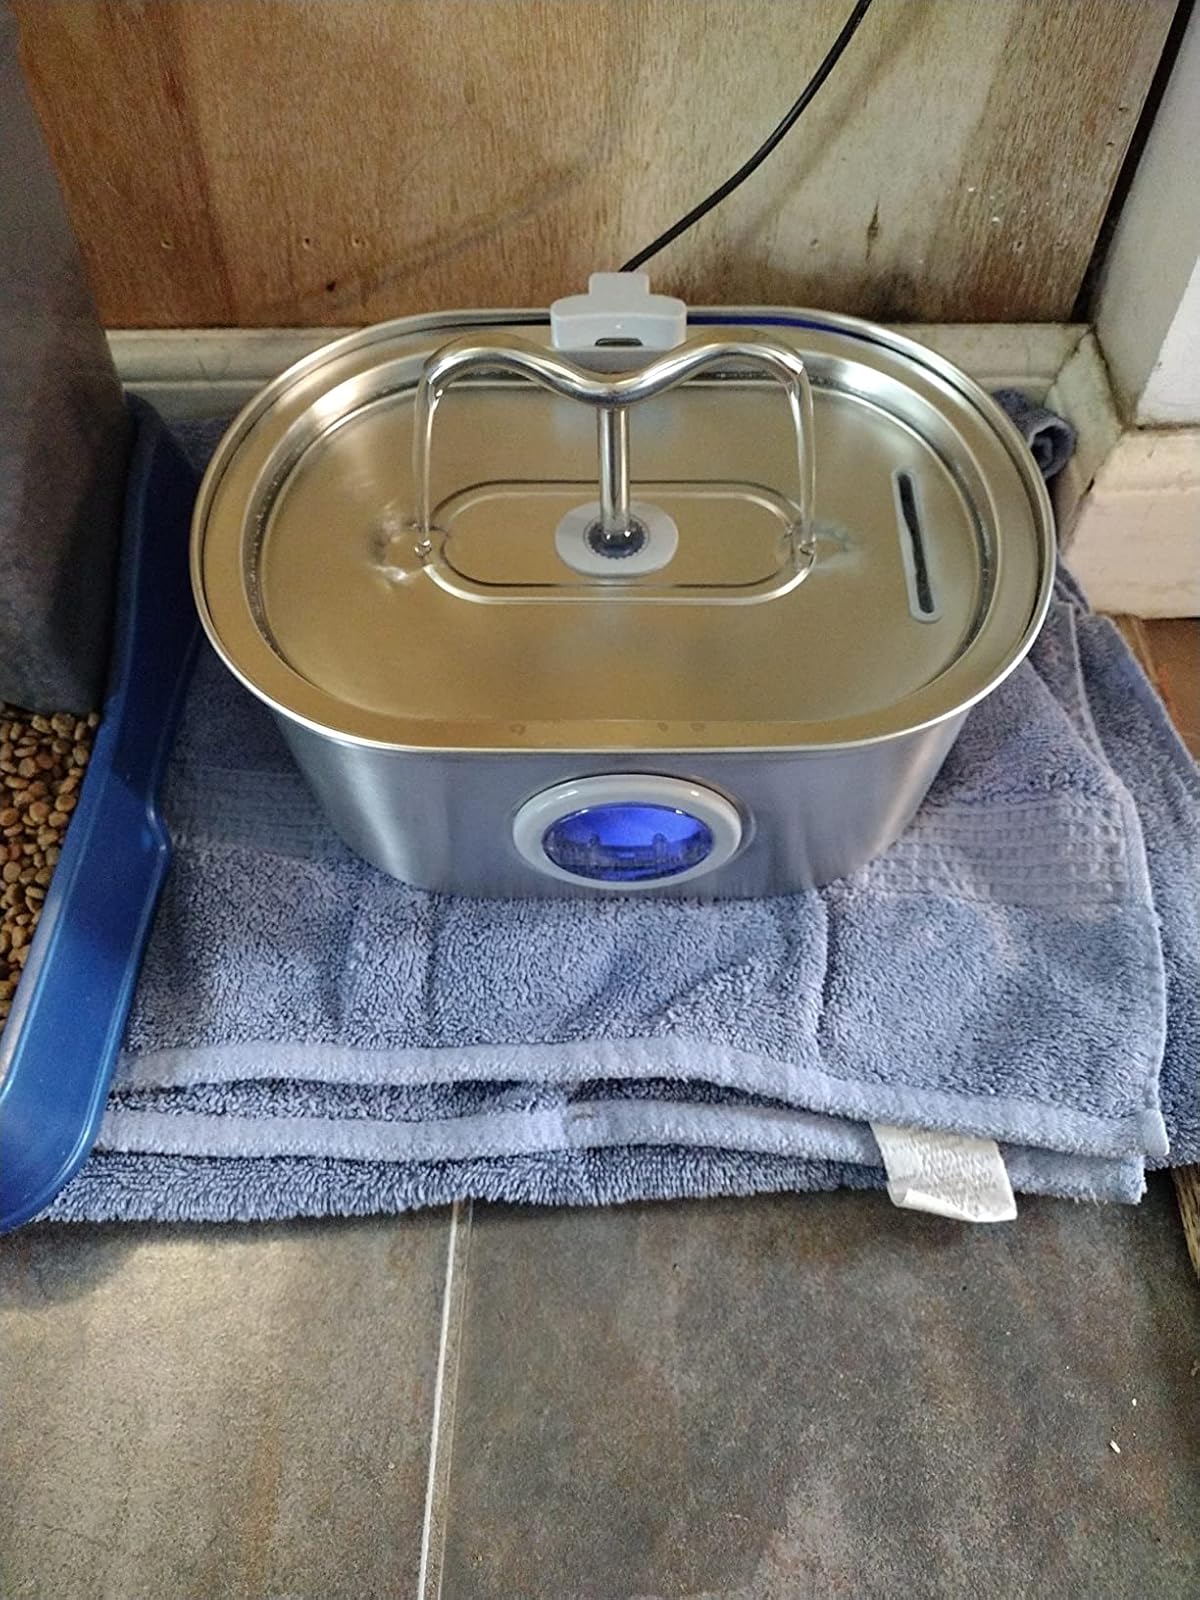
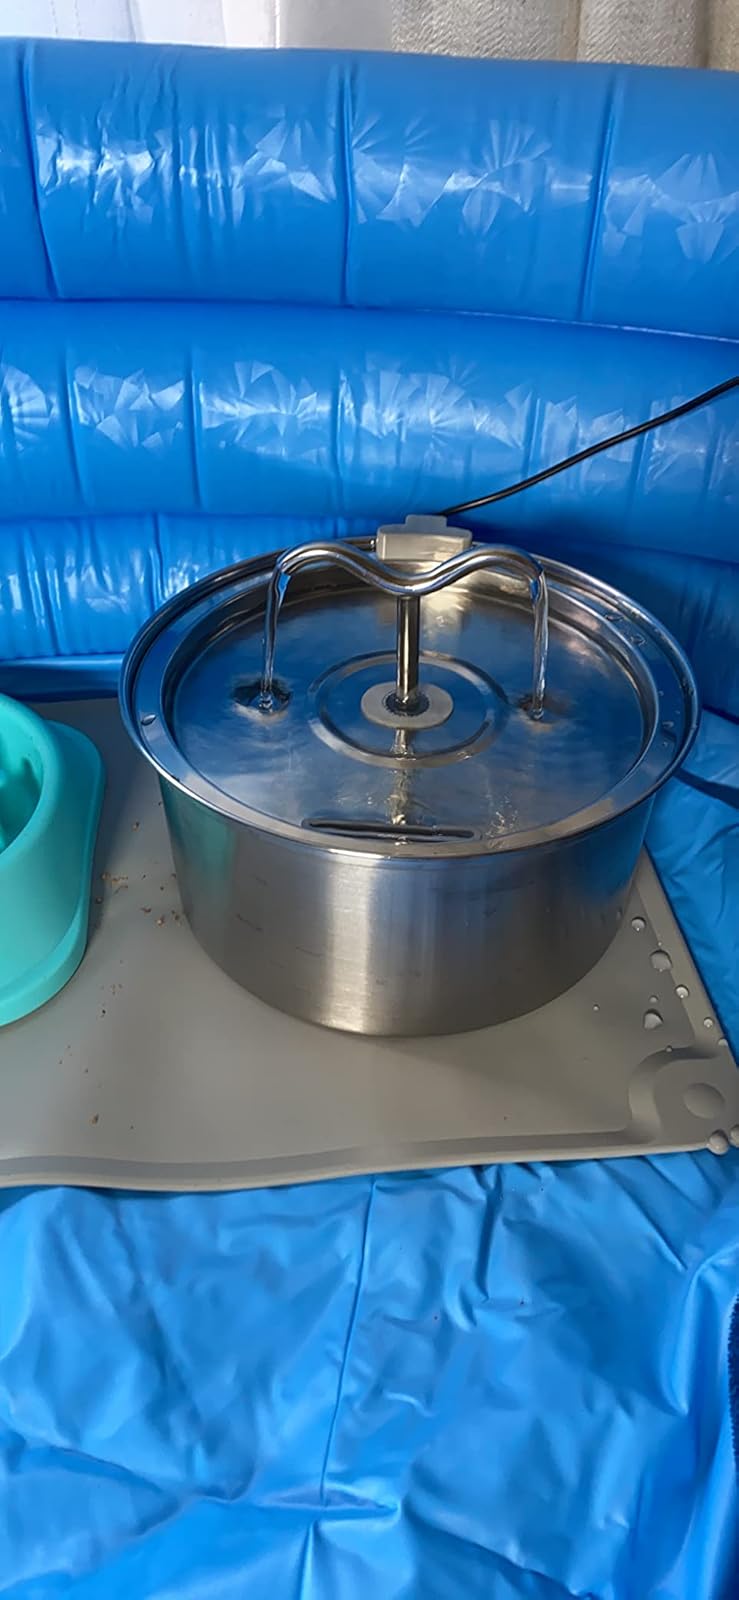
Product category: items_bowl
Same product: no